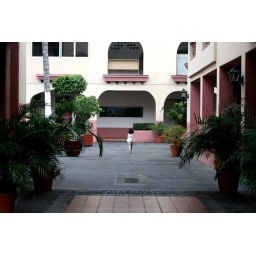
just some cute little girl running around